Myanmar conflict

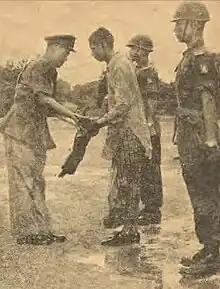
A Rohingya mujahid surrenders his weapon to Brigadier-General Aung Gyi, 4 July 1961.

On the early morning of 1 February 2021, the civilian government led by the NLD was overthrown in a military coup d'état, and the Tatmadaw's commander-in-chief, Senior General Min Aung Hlaing, became the head of state. Aung San Suu Kyi and several other senior members of her government were arrested by the military during the coup. Mass protests followed, with demonstrators demanding the resignation of Min Aung Hlaing and the newly created State Administration Council (SAC), the release of those arrested in the coup, and the restoration of the civilian government.